Alpine Ski

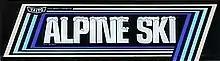

Alpine Ski (アルパイン・スキ一) is an alpine skiing arcade video game released by Taito in 1981. The player controls a skier on a vertically scrolling course who can move left, right, or increase forward speed. The aim is to maneuver a skier through a downhill course, a slalom, and a ski jumping competition in the shortest time possible. Two players can compete against each other.